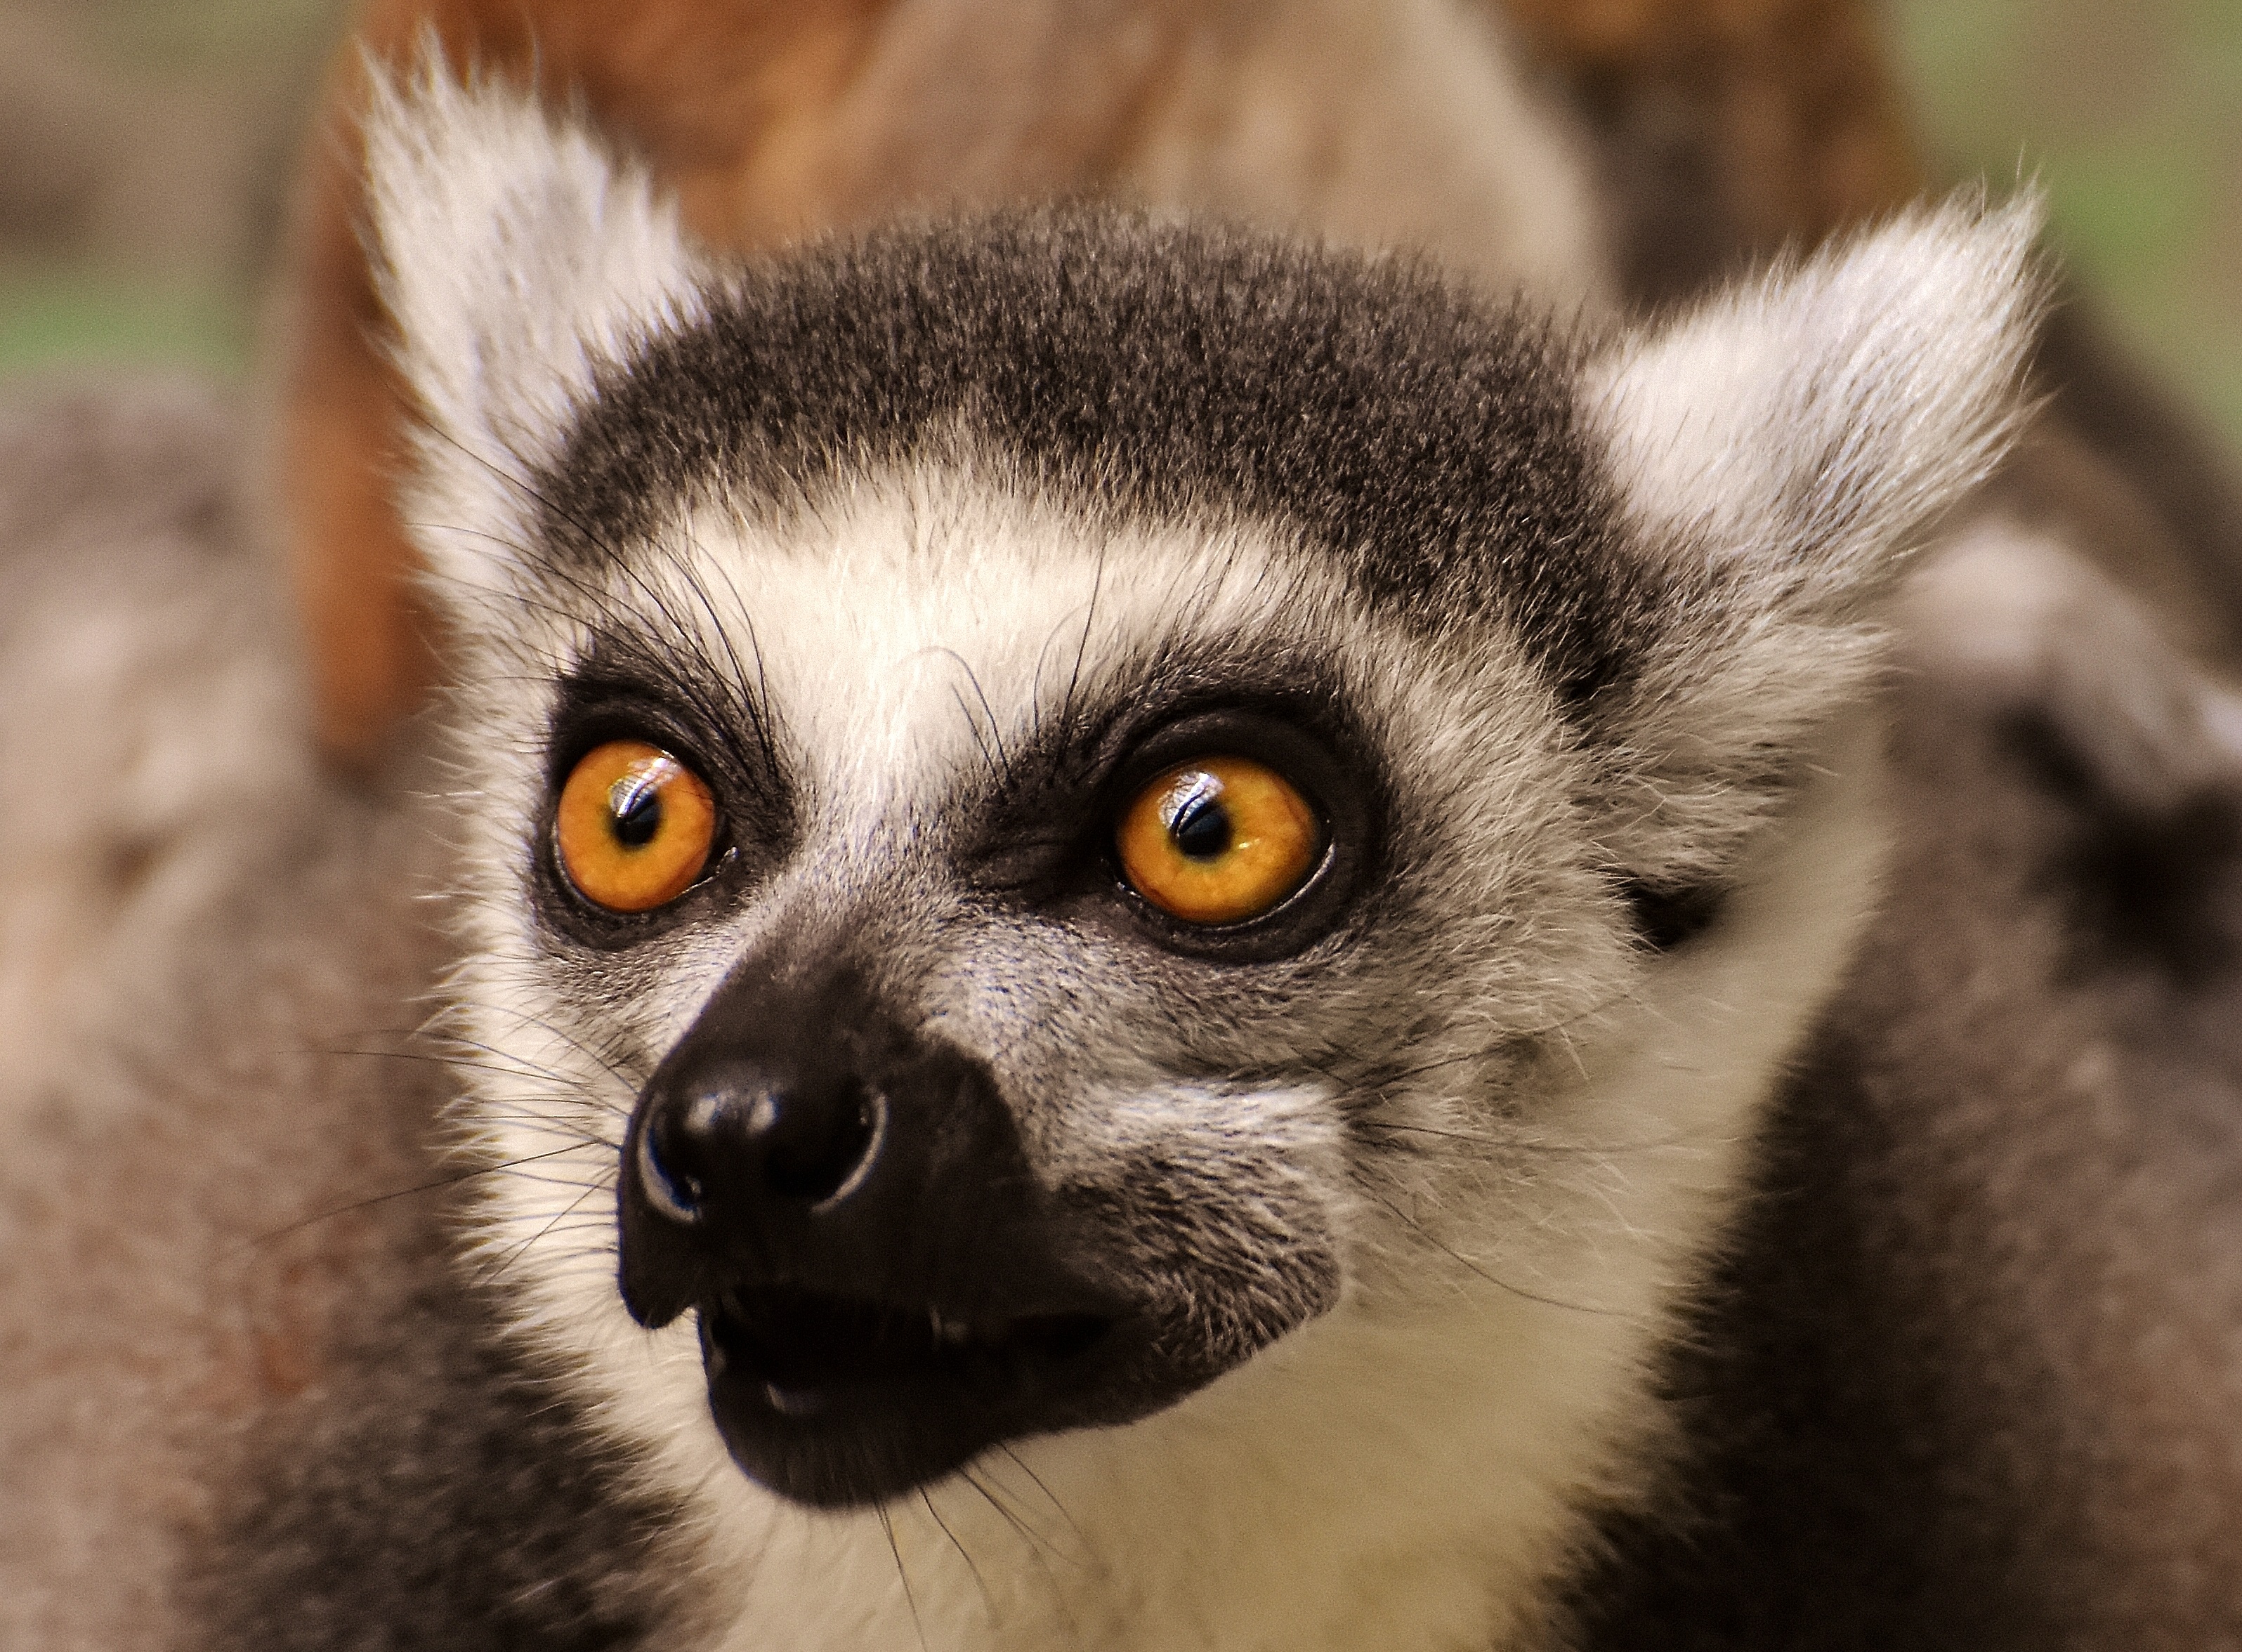
sweet, animal, cute, wildlife, zoo, mammal, monkey, eat, fauna, primate, close up, whiskers, vertebrate, lemur, animal world, munich, ffchen, tierpark hellabrunn, pygmy slow loris